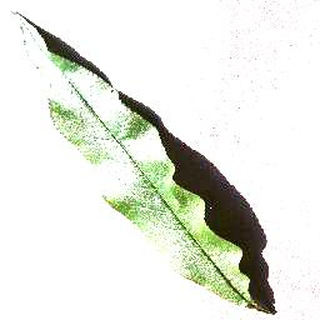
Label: healthy_peach